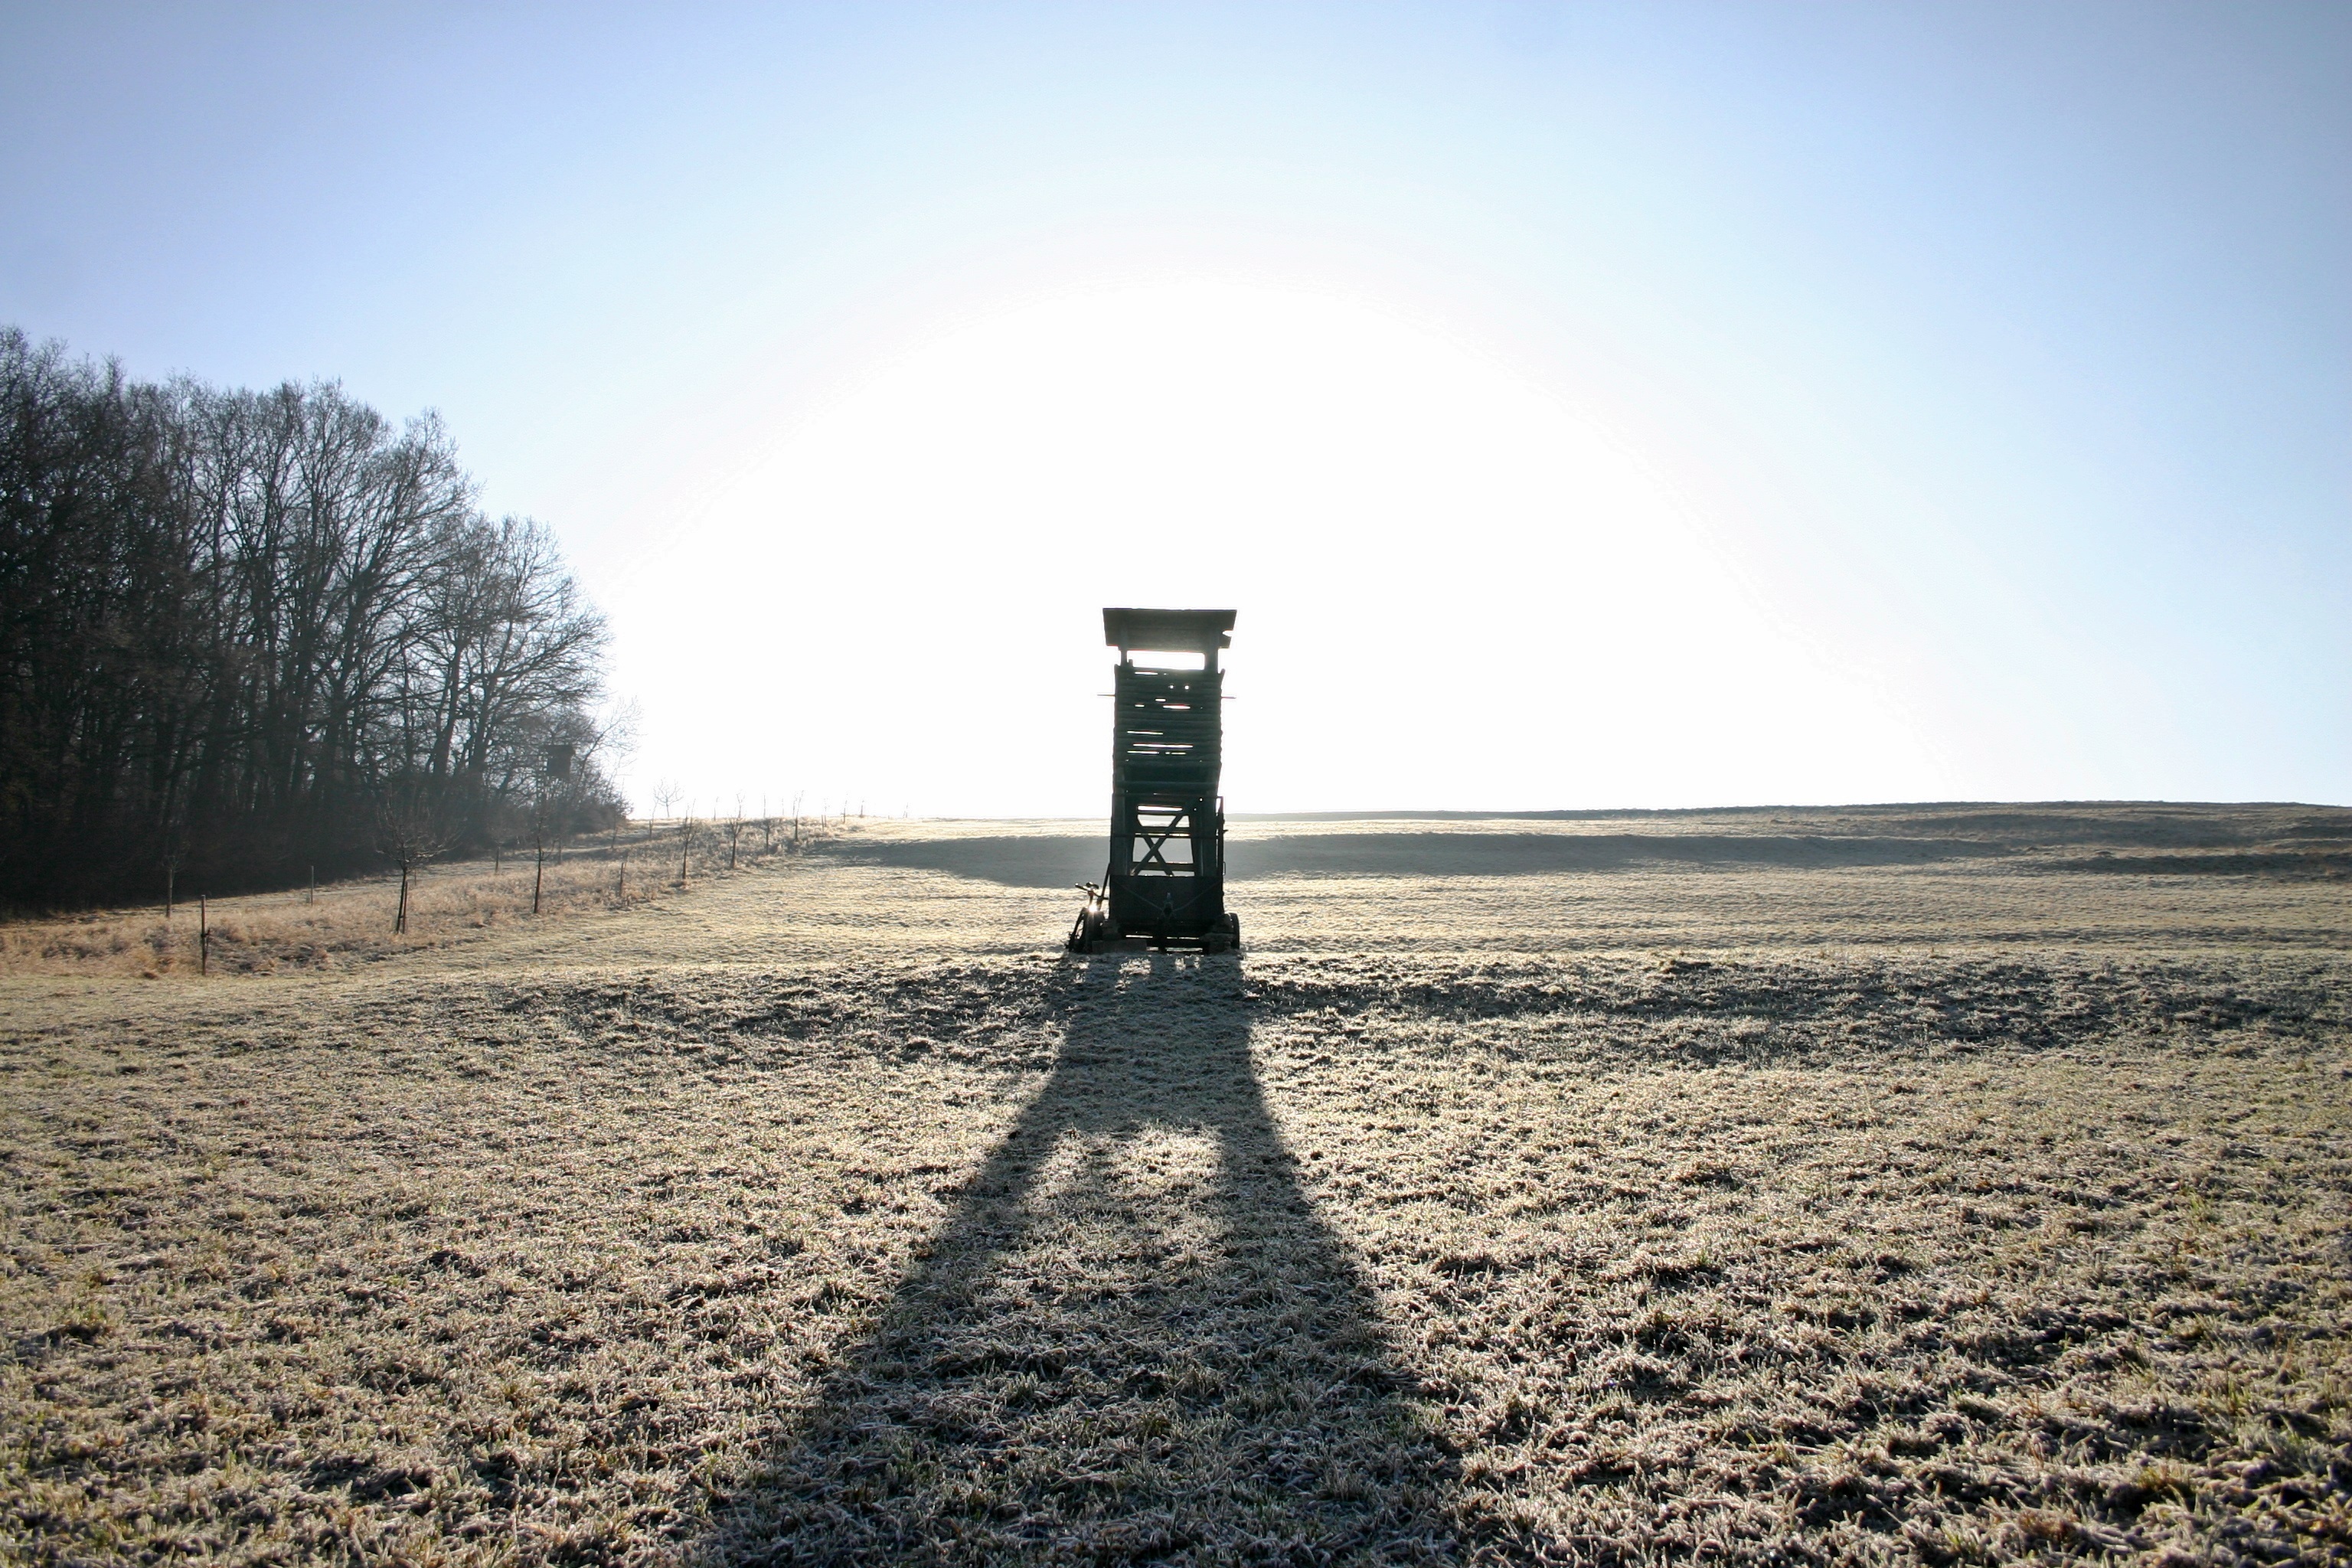
landscape, sea, coast, nature, forest, sand, horizon, winter, sky, sun, field, meadow, sunlight, morning, hill, wind, tower, perch, shadow, trees, hoarfrost, rural area, edge of the woods, southern germany, baden wurttemberg, ansitz, natural environment